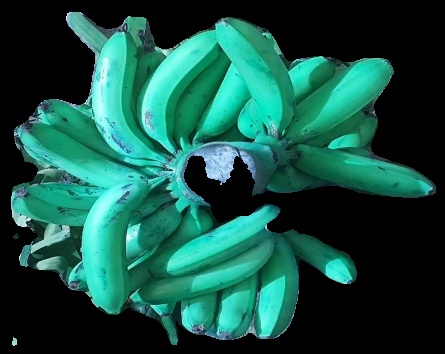
Variety: pachbale
Grade: grade3